Bifurculapes

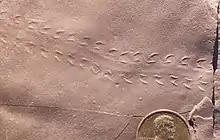
"Bifurculapes laqueatus" from the Early Jurassic East Berlin Formation of Holyoke, Massachusetts, USA. Coin, for scale, is 1.905 cm wide.

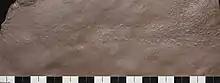
A second specimen, from the same locality as the first. Scale is in cm.

Edward Hitchcock erected the ichnogenus Bifurculapes, meaning "two little forked feet," for trace fossils that were discovered in the Early Jurassic Turners Falls Formation in the Deerfield Basin of Massachusetts. They are insect or crustacean trackways that consist of two rows of two to three tracks per series, with the two larger tracks being oriented parallel or oblique to the trackway axis. The third track, when present, is much smaller than the other two and is oriented approximately perpendicular to the trackway axis. Medial drag marks sometimes are present between the track rows. In trace fossil classification schemes based on behavior, "Bifurculapes" is considered a repichnion, or locomotion trace. Getty (2020) considered Bifurculapes to represent locomotion under water based on the orientation of some trackways relative to sedimentary structures called current lineations.